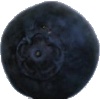
Label: Blueberry 1